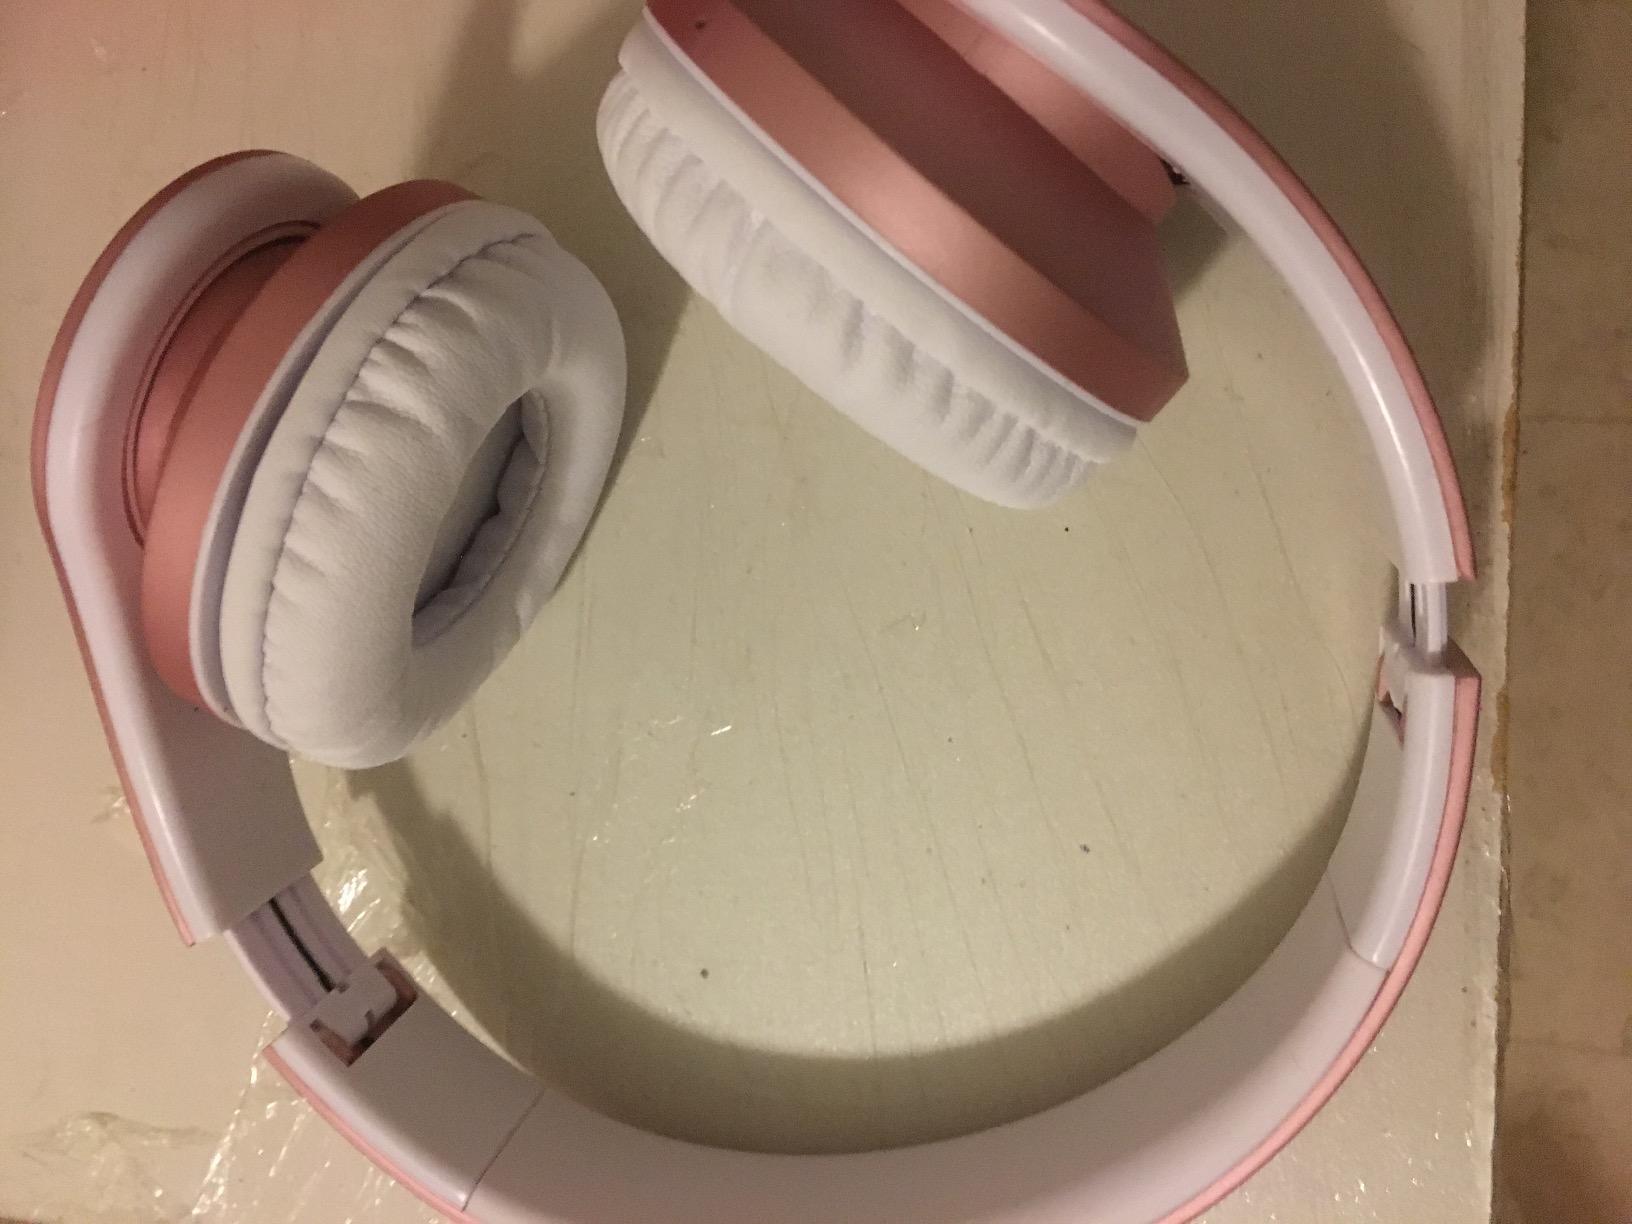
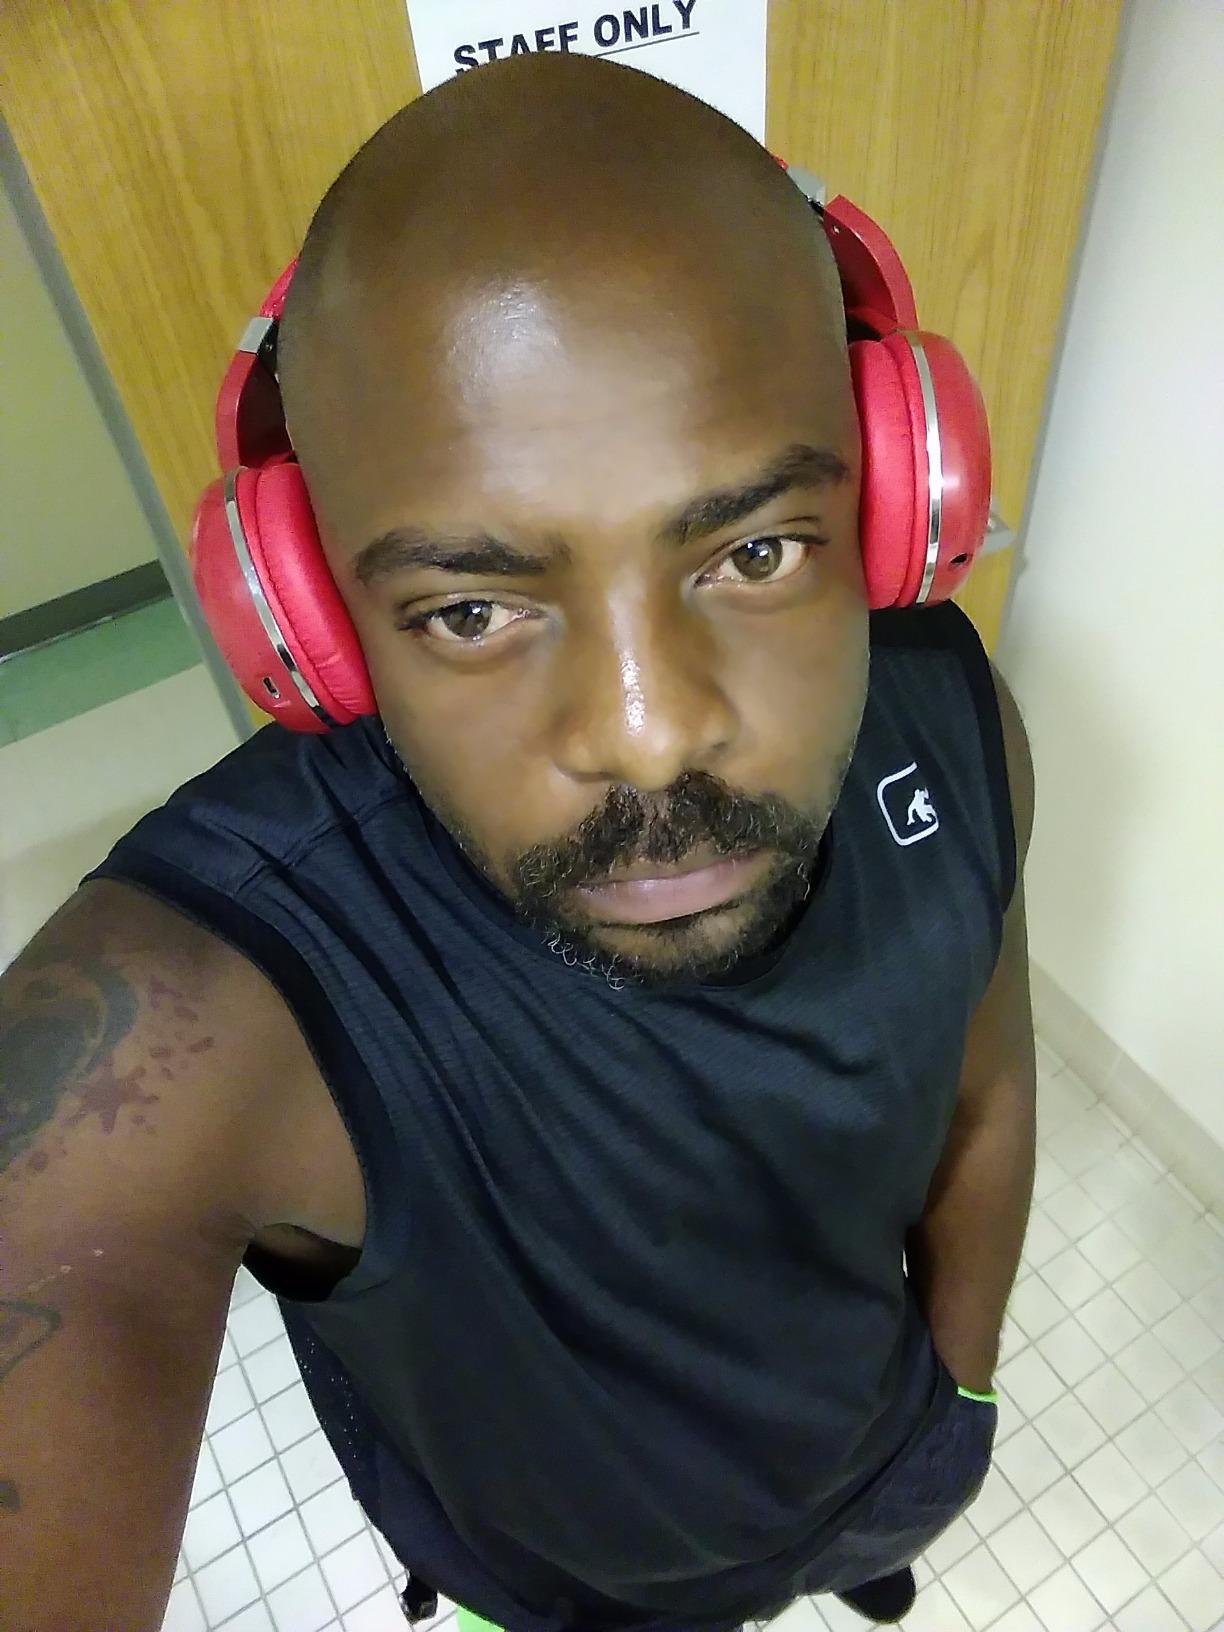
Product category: headphones
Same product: no